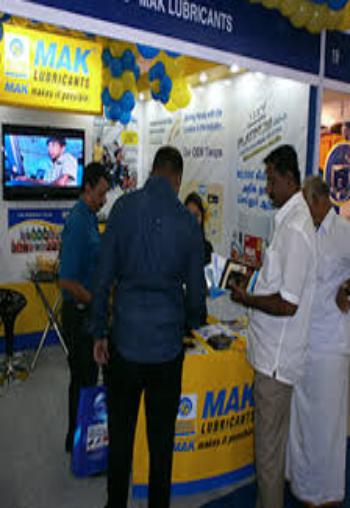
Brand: mak lubricants
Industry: Necessities